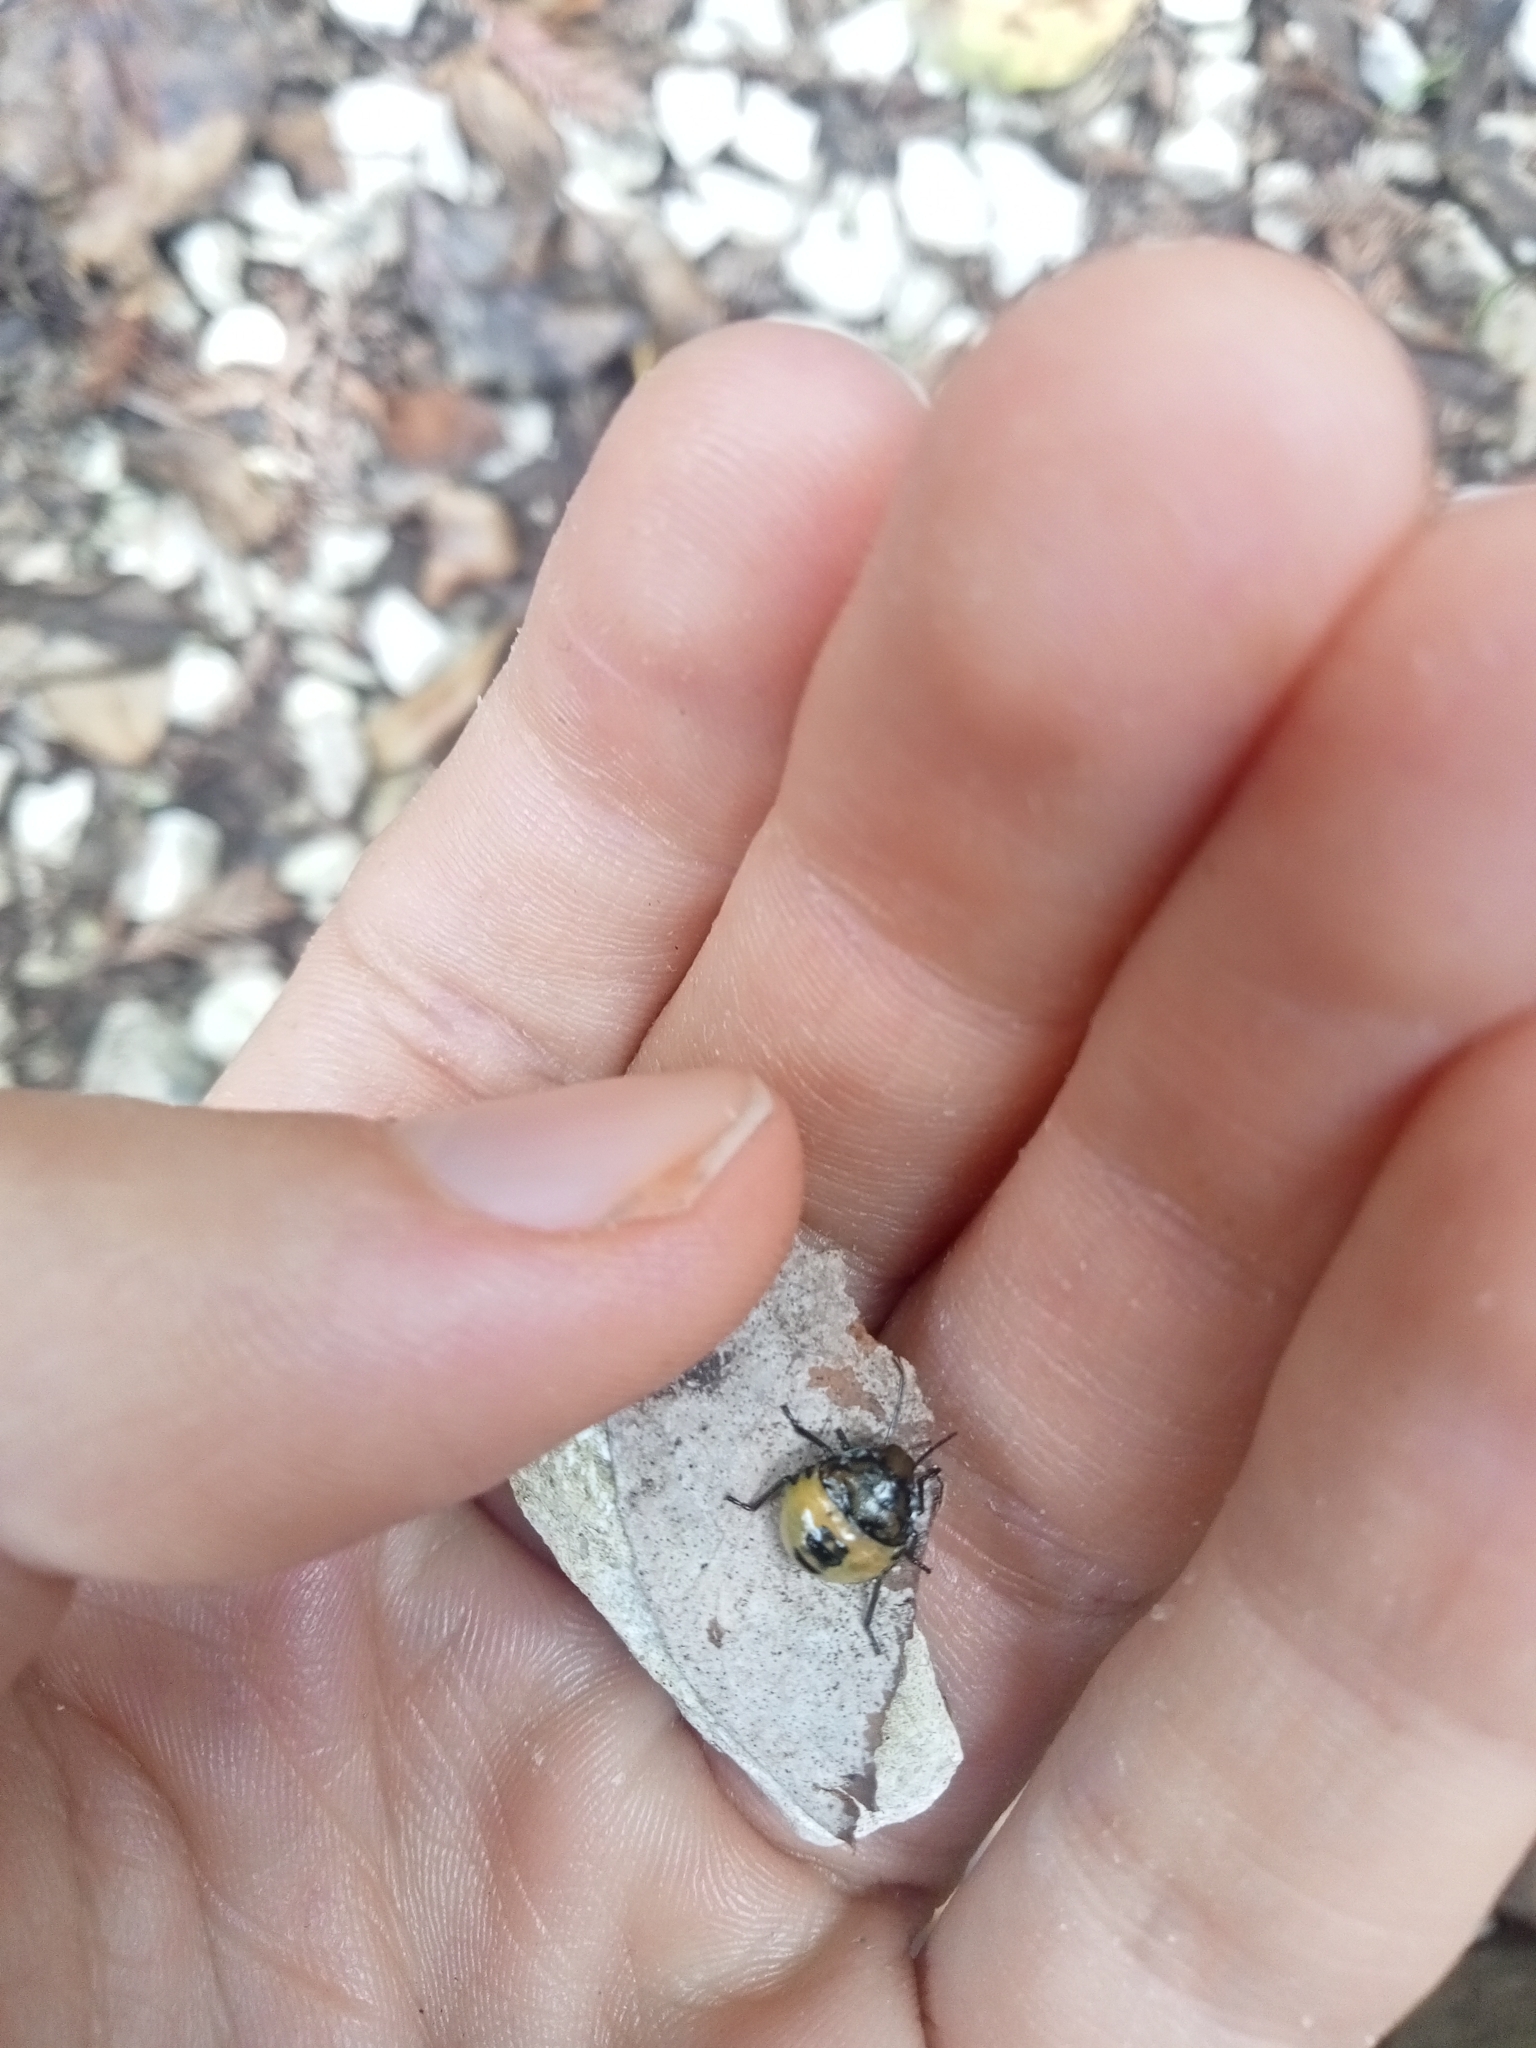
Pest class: stink_bug